Siege of Port Arthur

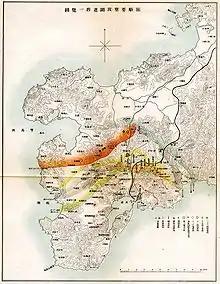
Advances of the Japanese 3rd Army Blue line: July 30, Red: August 15, Yellow: August 20, Green: January 2

The shelling of Port Arthur began on August 7, 1904, by a pair of land-based guns, and was carried on intermittently until August 19, 1904. The Japanese fleet also participated in shore bombardment, while in the northeast the army prepared to attack the two semi-isolated hills protruding from the outer defense perimeter: high Takushan (Big Orphan Hill) and the smaller Hsuaokushan (Little Orphan Hill). These hills were not heavily fortified, but had steep slopes and were fronted by the Ta River, which had been dammed by the Russians to provide a stronger obstacle. The hills commanded a view over almost a kilometer of flat ground to the Japanese lines, and it was thus essential for the Japanese to take these hills to complete their encirclement of Port Arthur.